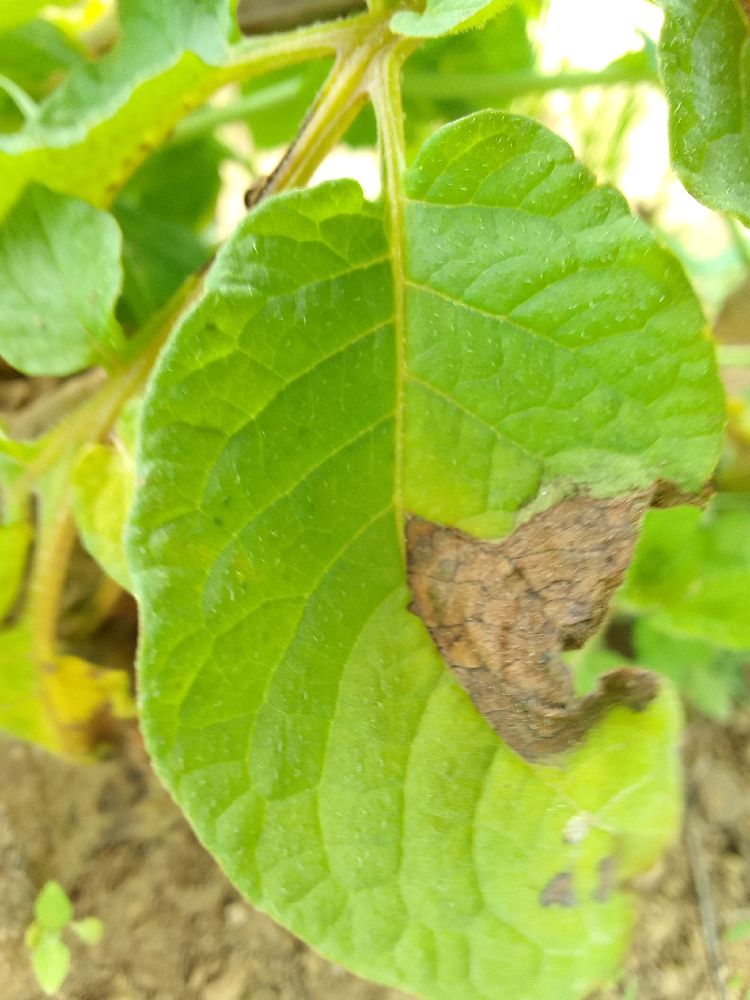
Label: Late blight